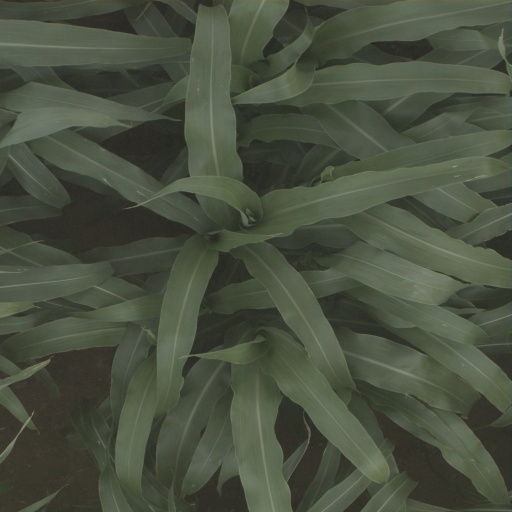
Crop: sorghum